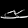
Label: Sandal